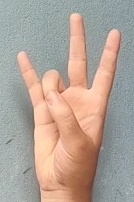
ASL sign: 7